Raila Odinga

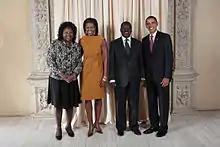
President Barack Obama and First Lady Michelle Obama of the United States pose for a photo during a reception at the Metropolitan Museum in New York with Odinga and his wife Ida Odinga (2009).

Odinga and ODM leaders rallied against the decision with James Orengo and Anyang' Nyong'o calling for mass action. Violence broke out in the country. The government's response was heavy-handed as it deployed police and paramilitary units to counter public protests.